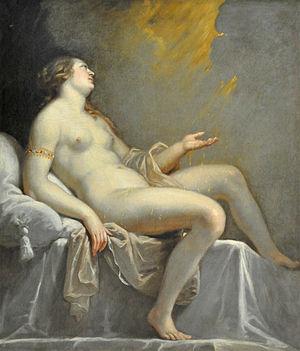
Cliché pris en 2012 au Musée des Beaux-Arts de Rouen (où il est précisé que le tableau est attribué au peintre).
Jean Mosnier, dit aussi Jean Monier, né en 1600 à Blois où il est mort en 1656, est un peintre français.